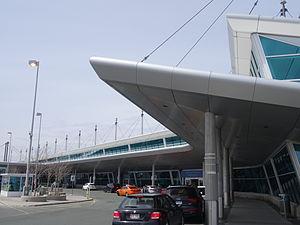
L'aéroport international de Saint-Jean de Terre-Neuve se situe au Canada, à 6 km au nord-ouest de la ville de Saint-Jean de Terre-Neuve à Terre-Neuve-et-Labrador.